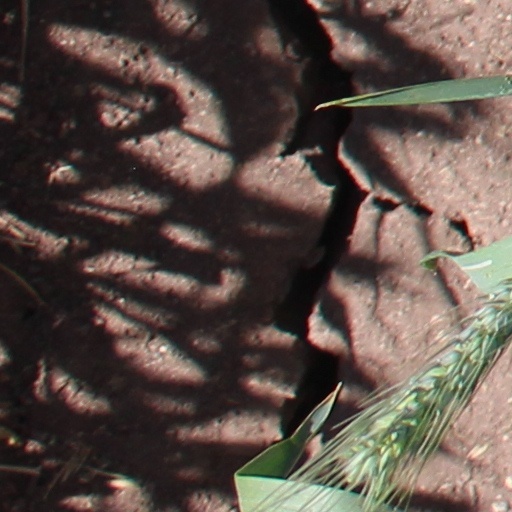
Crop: wheat